Longevilles-Mont-d'Or

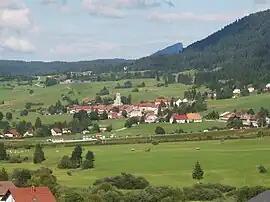
A general view of Longevilles-Mont-d'Or

Longevilles-Mont-d'Or (unofficial also "Les Longevilles") is a commune in the Doubs department in the Bourgogne-Franche-Comté region in eastern France.